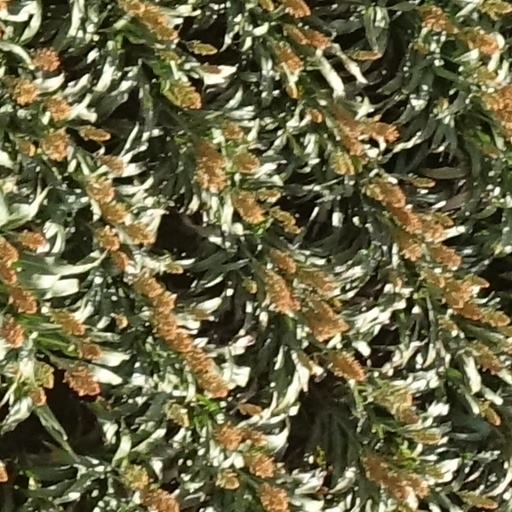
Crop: sorghum